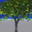
Label: maple_tree